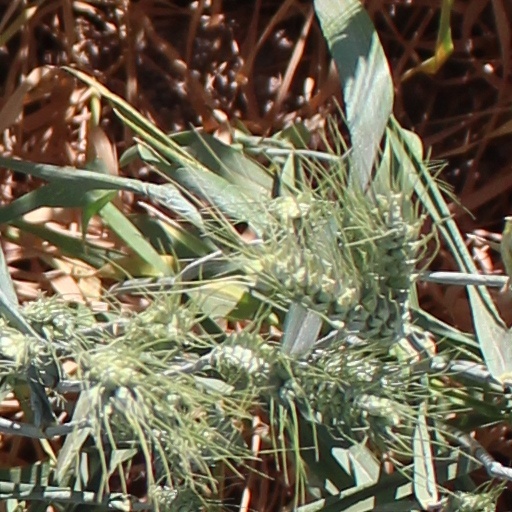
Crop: wheat